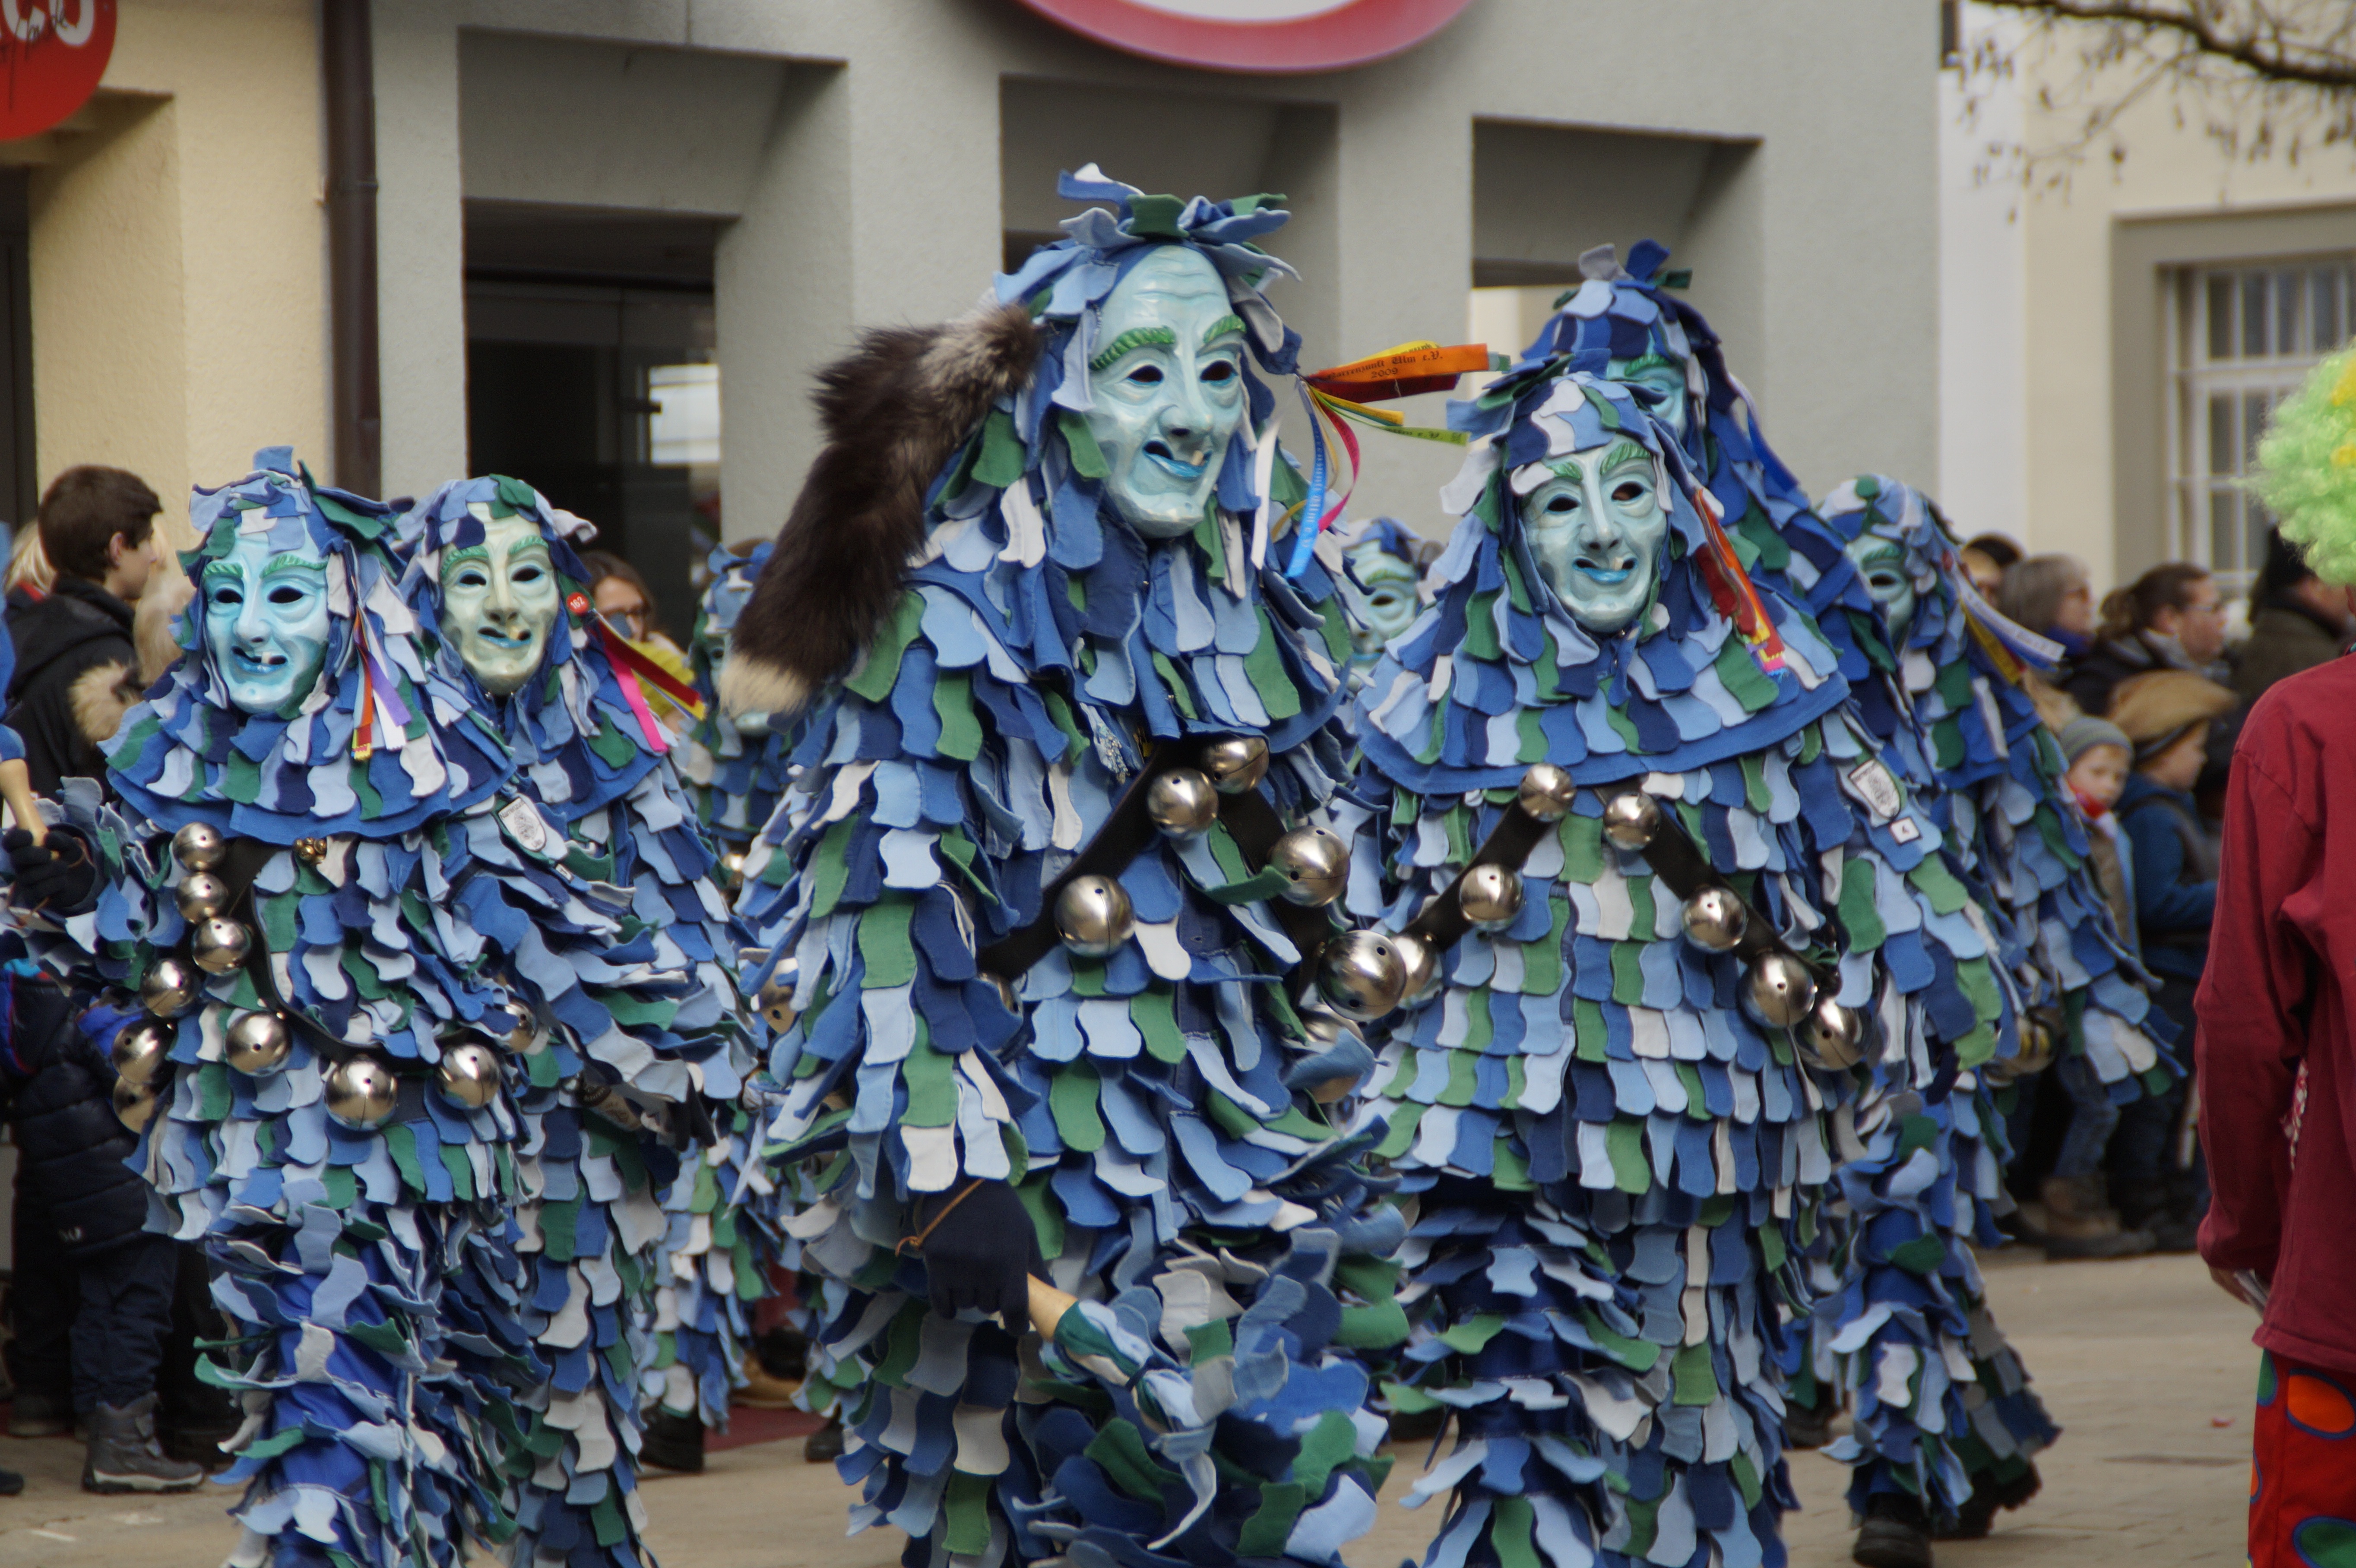
jump, dance, carnival, blue, clothing, dressed up, face, festival, mask, figure, move, germany, carved, ghosts, event, custom, tradition, costume, masquerade, panel, larva, ulm, customs, fool, viewers, baden wurttemberg, fasnet, fools guild ulm, fools jump, swabian alemannic, haes, haestraeger, guild group, strassenfasnet, carnival parade, wooden mask, fools guild, gaugama, water sprite